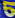
Number: 5